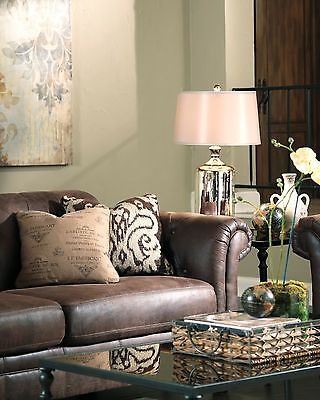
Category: sofa